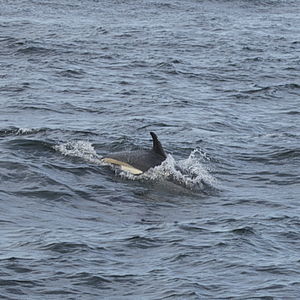
Hvidskæving / Kendetegn
Hvidskæving. Bemærk den gule plet på siden bagtil
Hvidskæving eller hvidside er en kortnæbbet delfin, der er vidt udbredt i Nordatlanten.